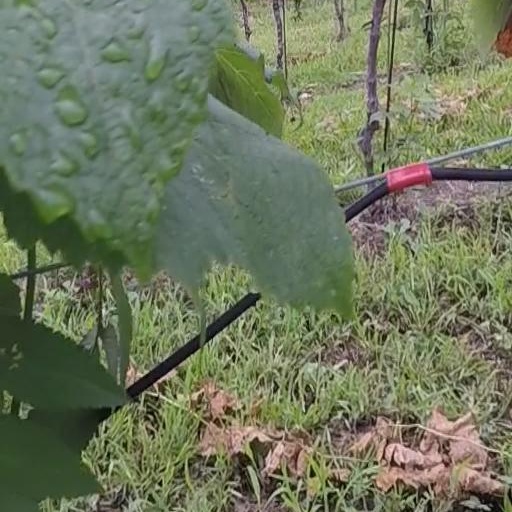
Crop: grape